Subaru Impreza

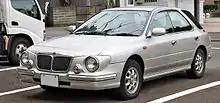
Subaru Impreza Casa Blanca

During this generation, Subaru offered a limited edition Impreza Sports Wagon called the Casa Blanca, which had a retro-inspired front and rear end treatment, which was inspired by the popular kei car Subaru Vivio Bistro styling package and Subaru Sambar Dias Classic. However, the styling was controversial and the sales were very low. Even though the run was limited to 5,000 units and it was considered a rare find, depreciation values were very low and was a very niche car.